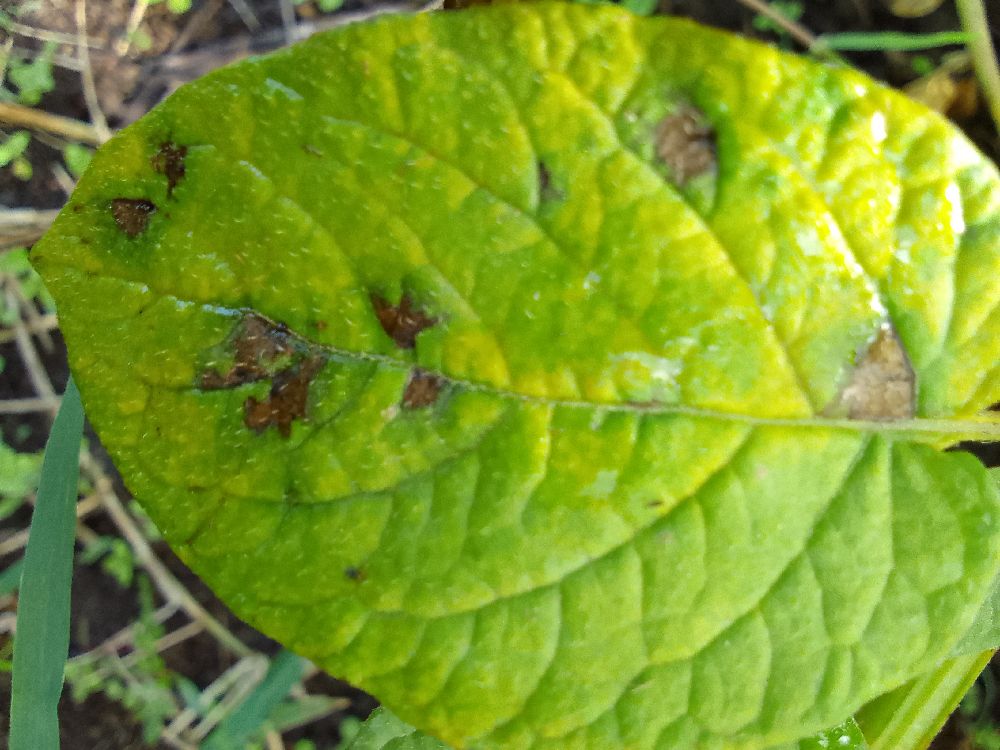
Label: Early blight